Serhiy Koleboshyn

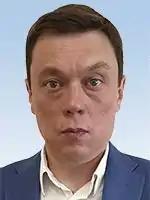
Official portrait, 2019

Serhiy Valeriyovych Koleboshyn (born 22 November 1977) is a Ukrainian politician currently serving as a People's Deputy of Ukraine, representing Ukraine's 140th electoral district as a member of Servant of the People since 29 August 2019.